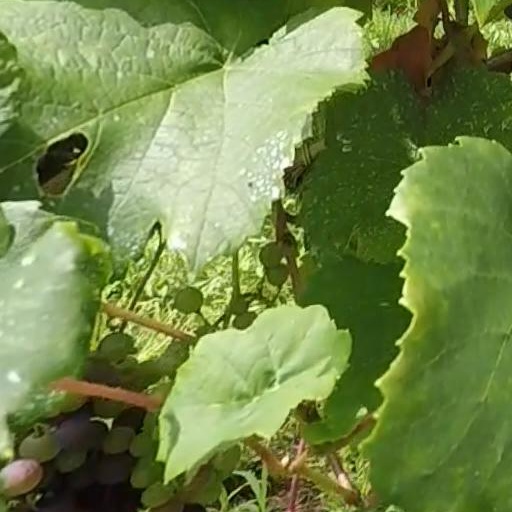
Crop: grape